Women in Islam

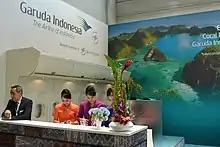
Three female Garuda Indonesia employees (centre) pictured at the ITB Berlin tourism trade fair. The proportion of senior business roles held by women in Indonesia is 46%, the highest in ASEAN and well above the level of countries such as Brazil (19%), Germany (18%), India (17%) and Japan (7%).

The mid-14th century saw a rise in women's participation, such as the teaching of "ḥadīth". This increase was due to the greater contribution to the education of women and greater encouragement in women's religious participation. Contact with scholars as well as the mosque allowed women to learn and obtain the credentials to teach the "ḥadīth". This newfound movement allowed for greater mobilization on the role of women in the passage of knowledge. The expansion of women's religious involvement helped challenge the role of women in the domestic sector and paved the way for a greater expansion of knowledge. "Ḥadīth" transmission also allowed women to gain status by putting them in a pedigree that connected them to the time of Muhammad. Women who participated in the transmission of the "ḥadīth" were known as "muhaddithat".